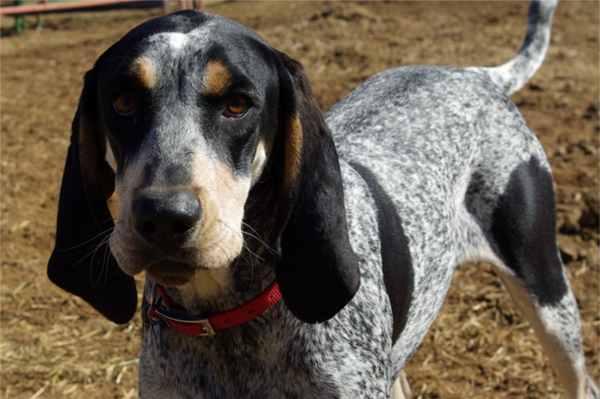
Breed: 217-n000050-bluetick